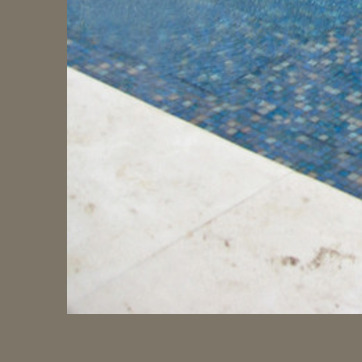
Material: stone